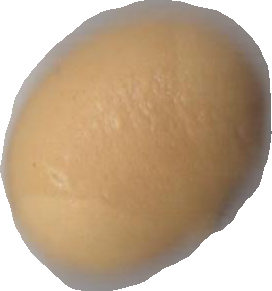
Variety: Dega